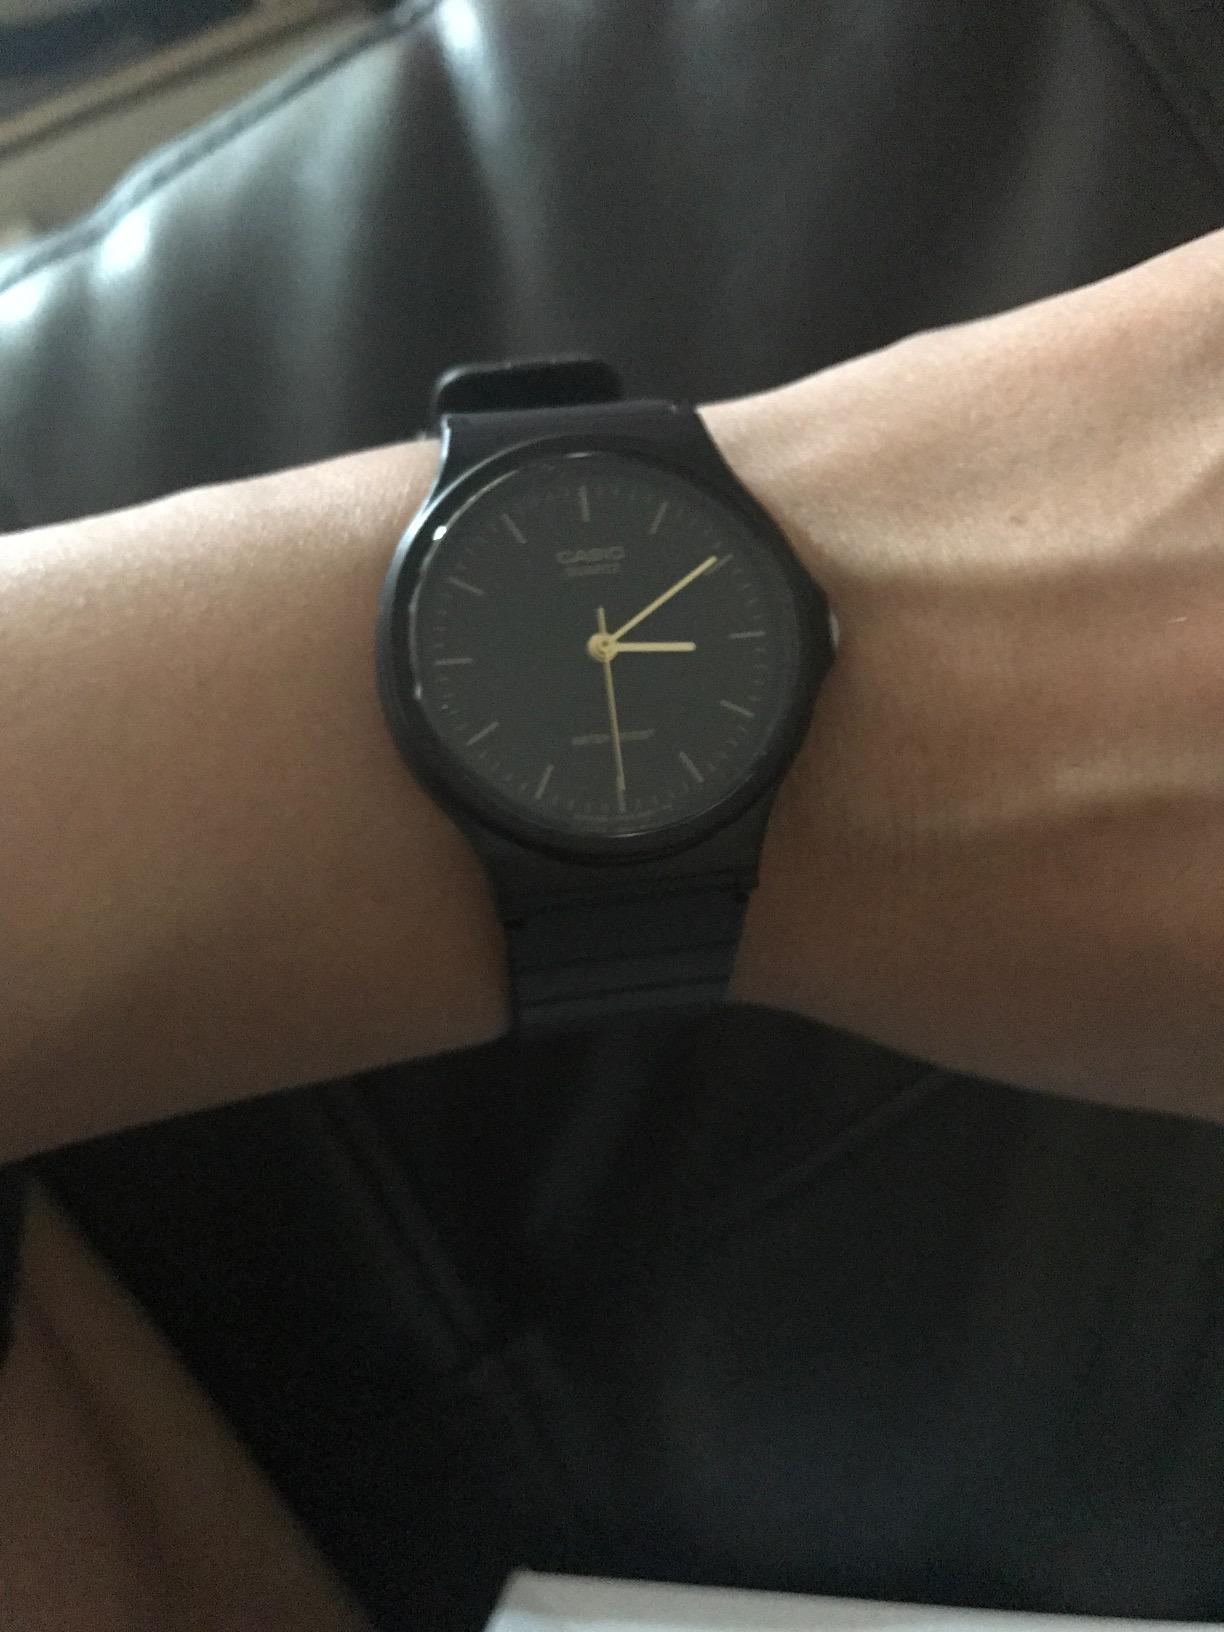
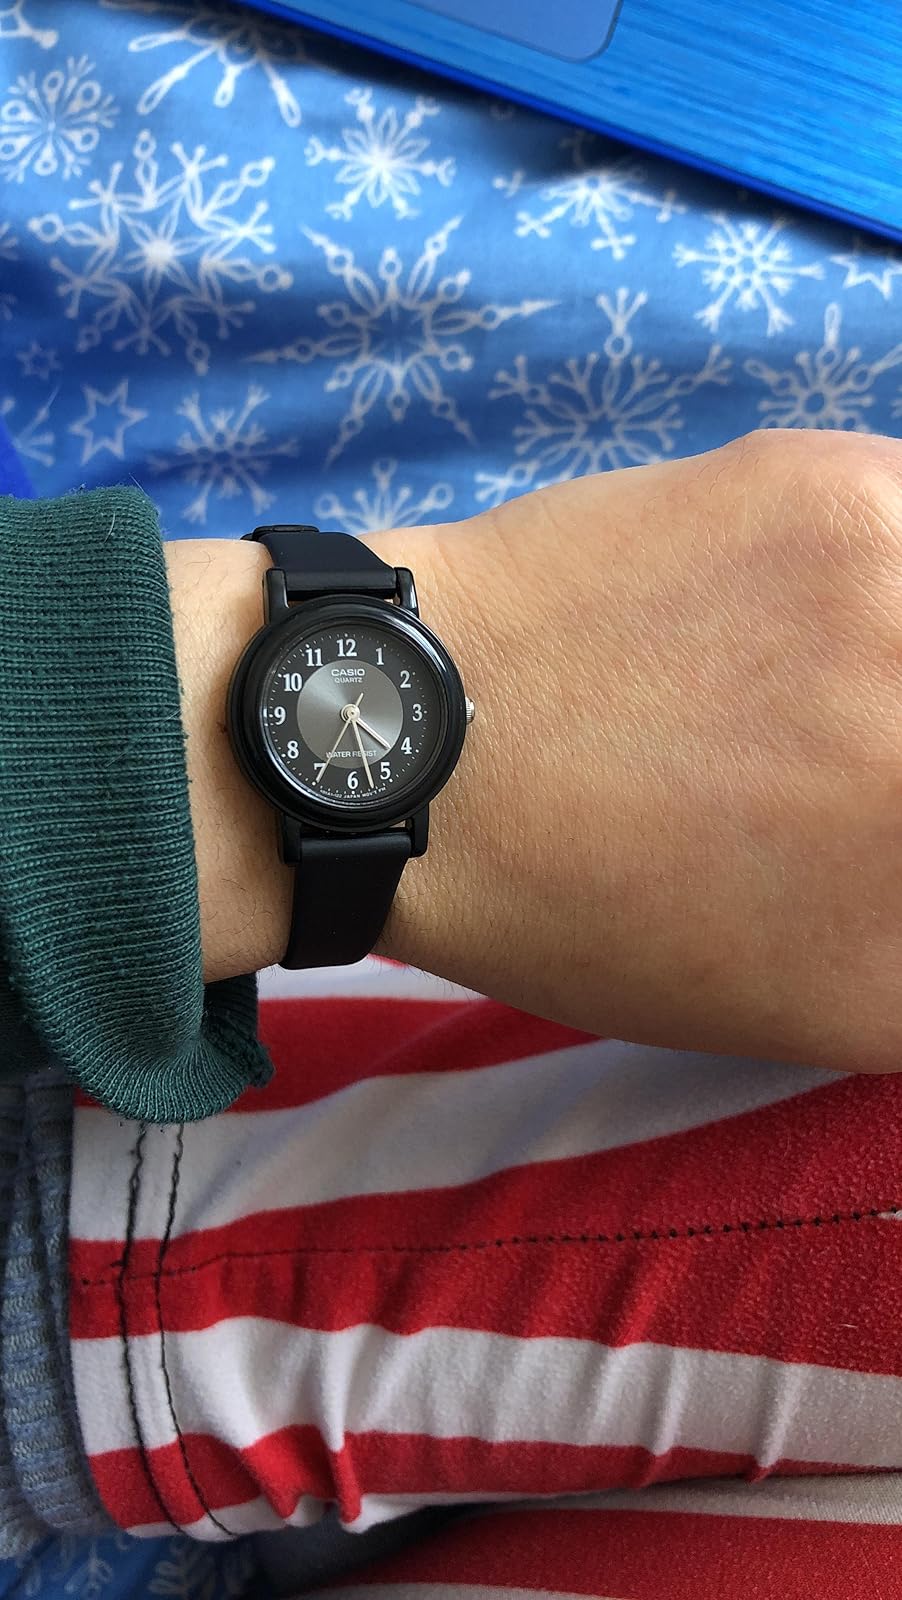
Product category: accessories_watch
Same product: no